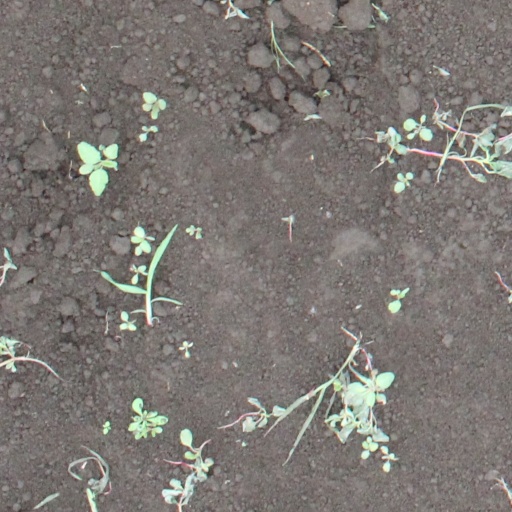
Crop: soybean